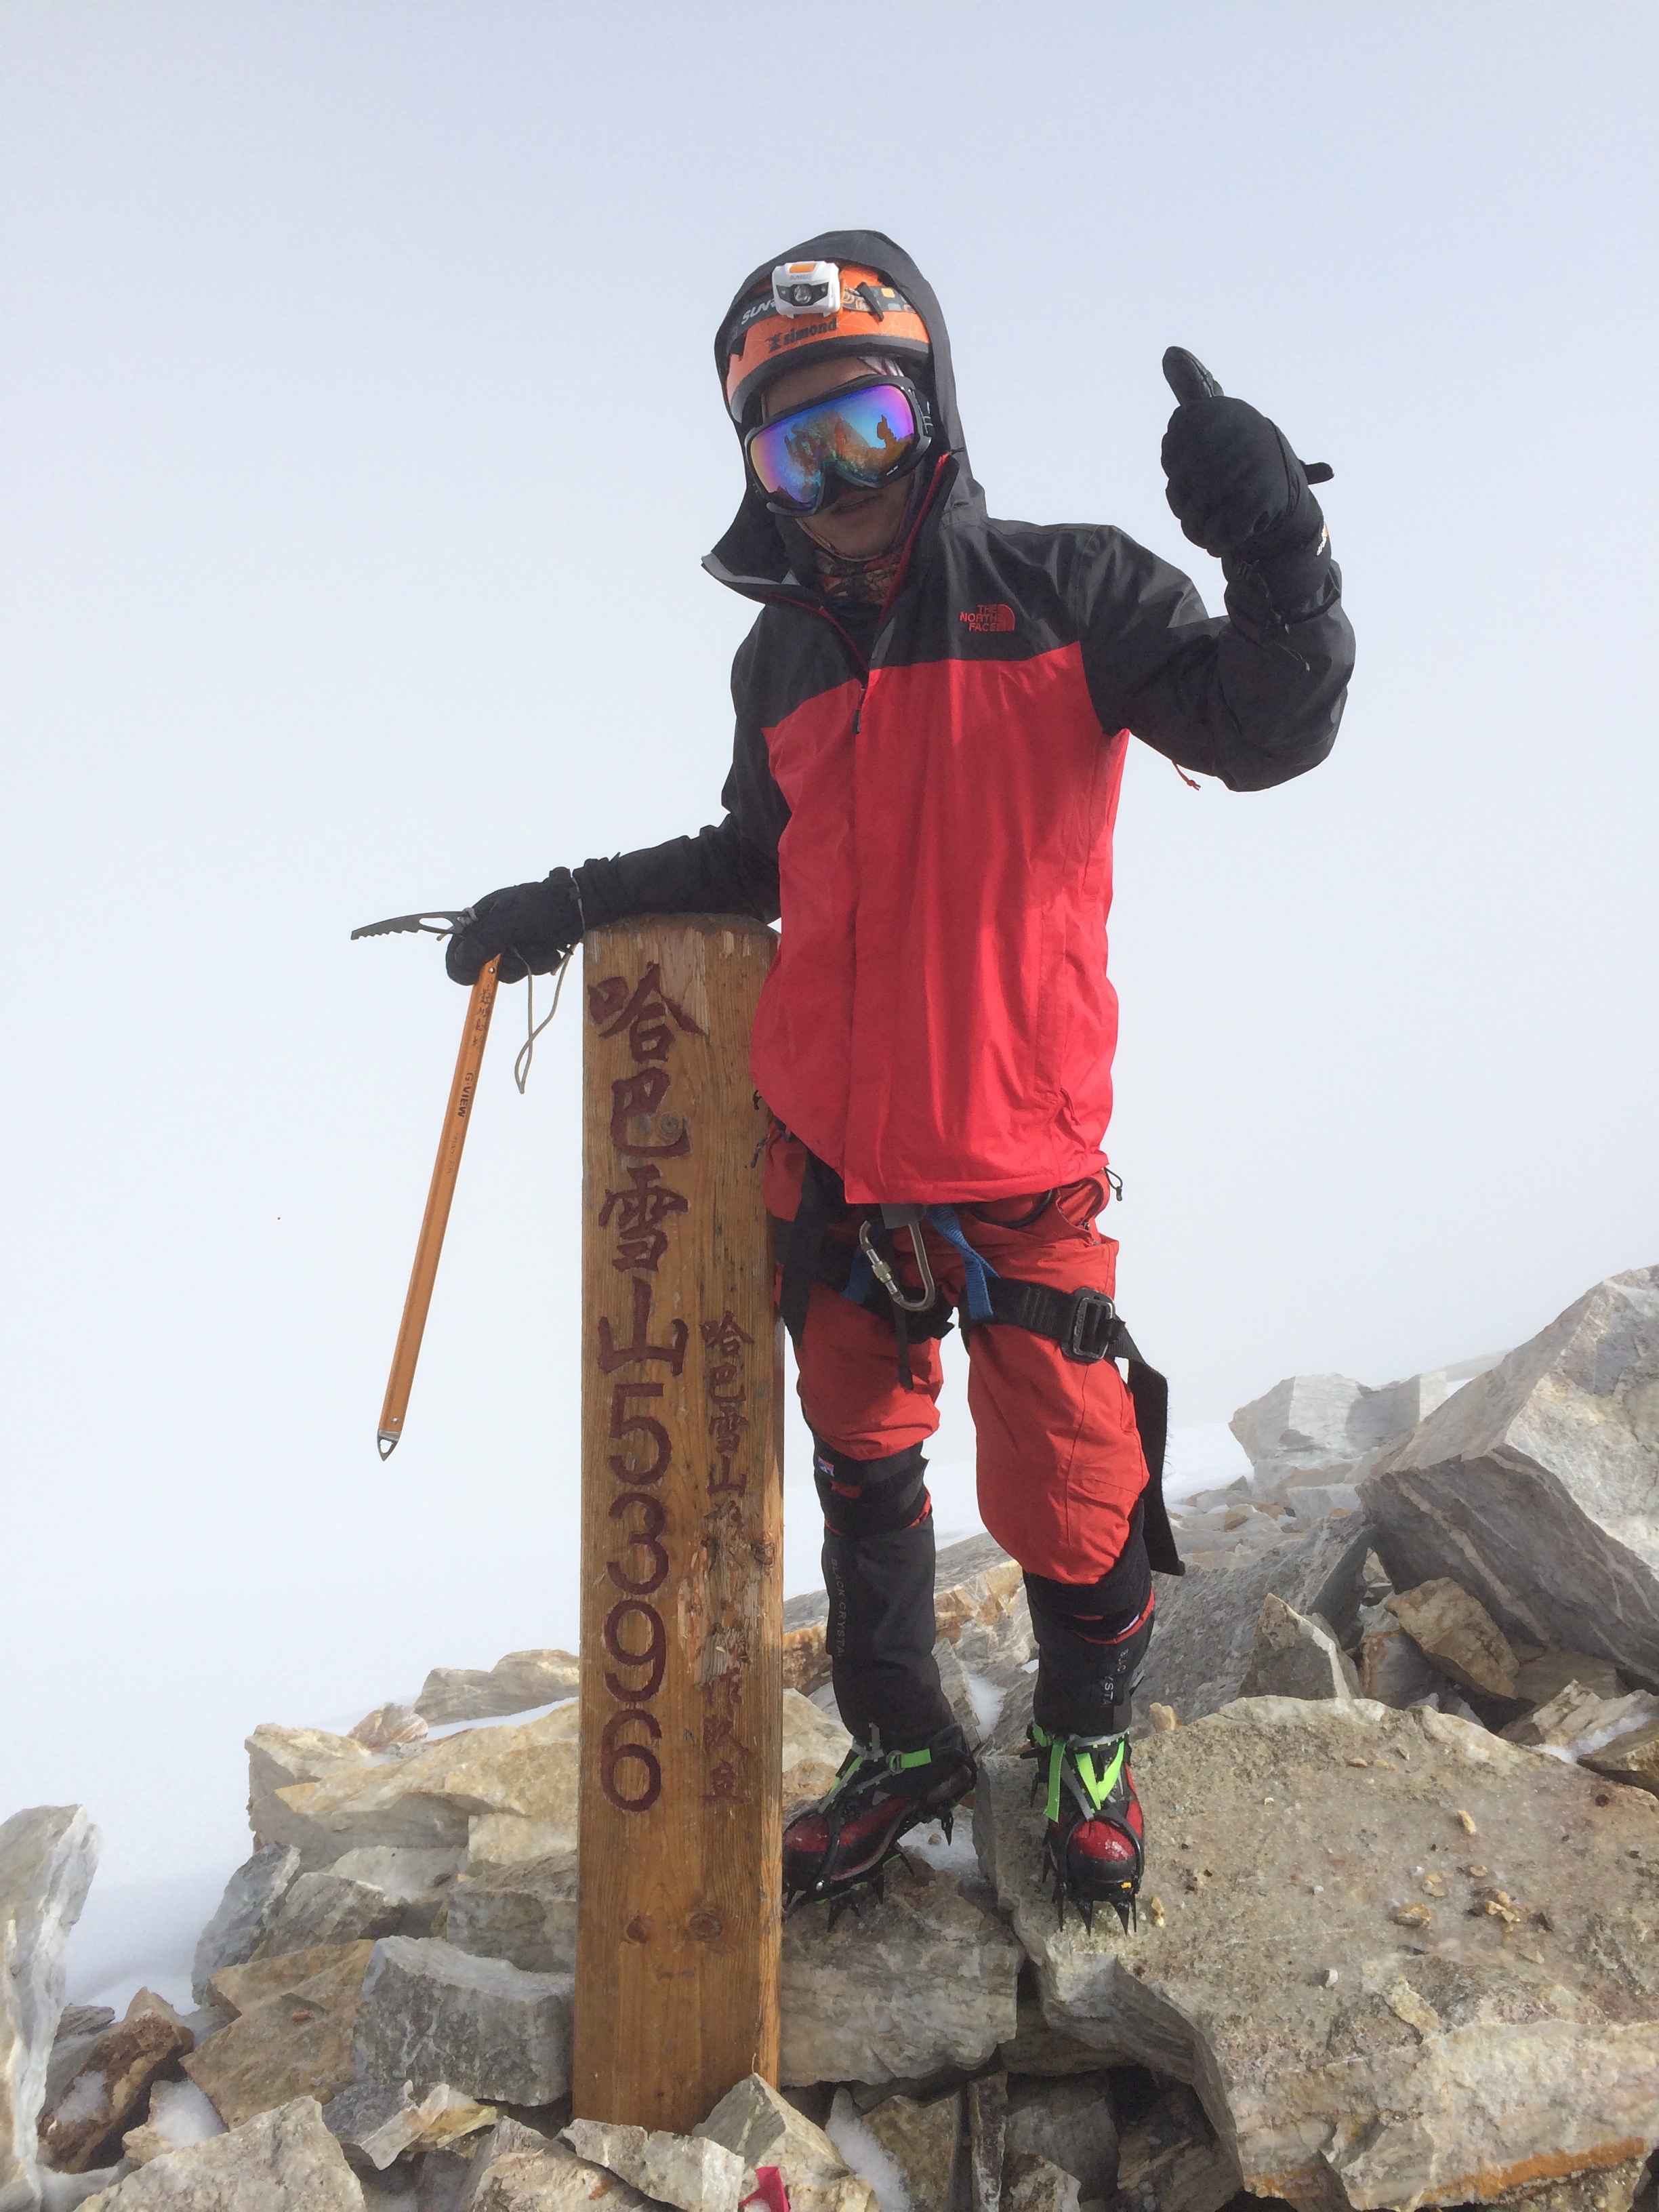
mountain, adventure, extreme sport, summit, snow mountain, mountaineering, sports, mountaineer, on foot, haba, alpinit, optimal